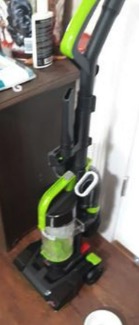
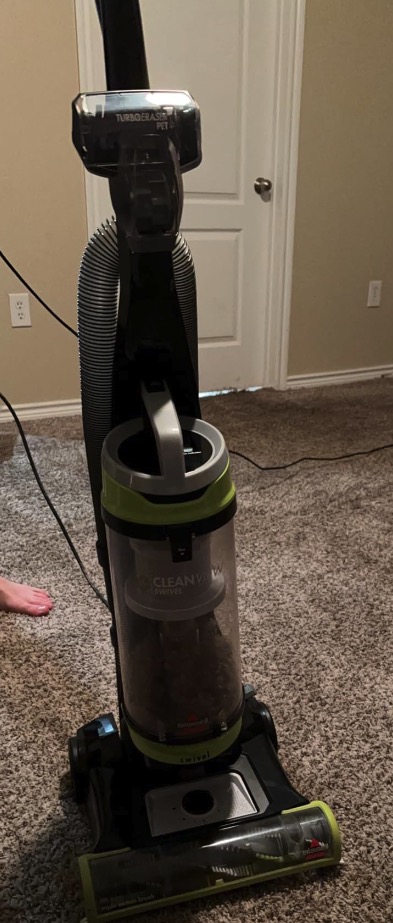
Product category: items_vacuum
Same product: no